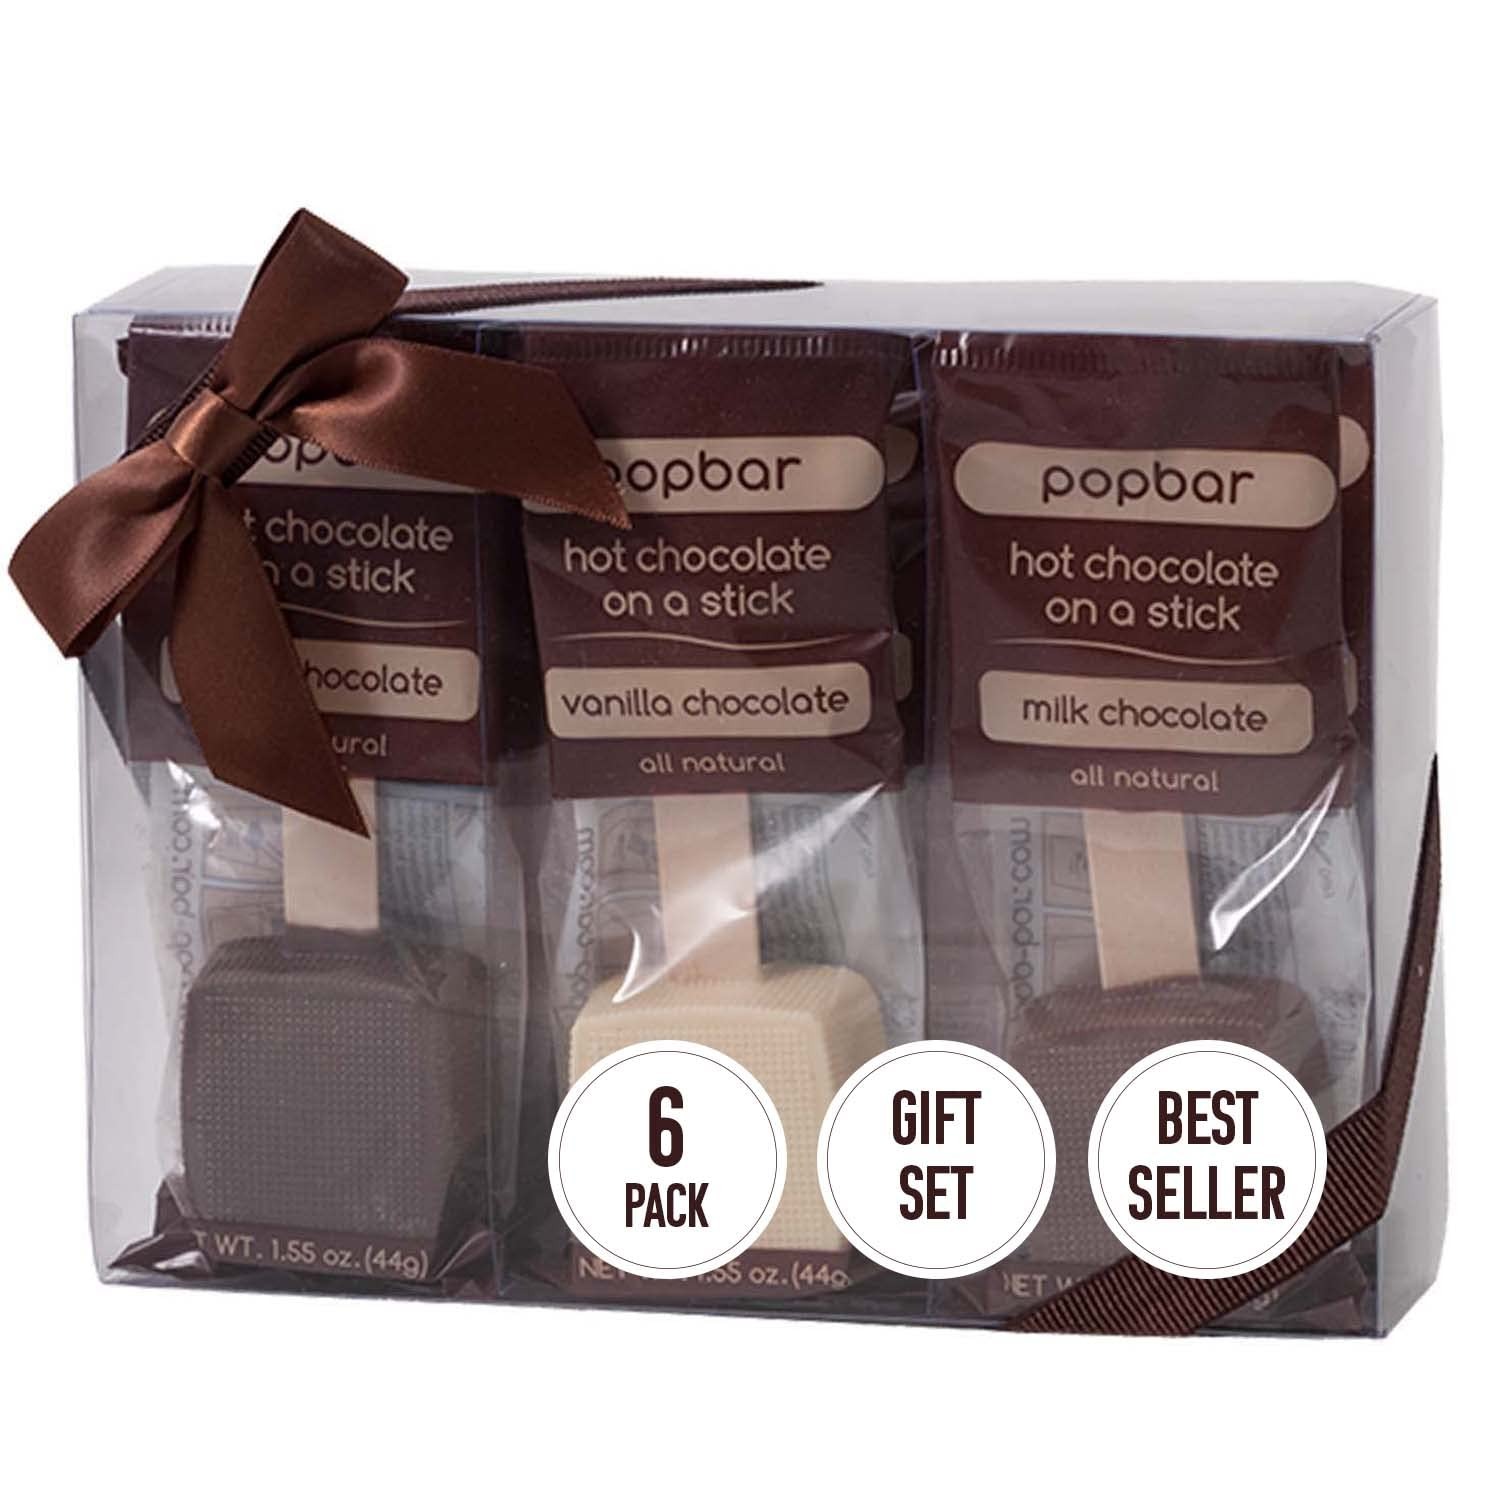
Item Name: Popbar - Hot Chocolate Sticks - 6 Pack Variety Gift Pack Set Kit- 2 Dark, 2 Milk & 2 Vanilla White. Ideal for Holidays, Valentine's Day, Birthdays, Thanksgiving, Christmas, Hanukkah, Cocoa Bomb Lovers
Bullet Point 1: [TOP SELLING] Premium Hot Chocolate on a Stick! This 6 Pack Classic Gift Box contains: 2 Dark, 2 Milk and 2 Vanilla White Hot Chocolate Sticks.
Bullet Point 2: [GIFTABLE] This Gift Box contains a clear box with a regal brown satin bow.
Bullet Point 3: [REAL CHOCOLATE] Star D Kosher Certified & Gluten Free. Each Hot Chocolate Stick comes individually wrapped in a clear bag with instructions.
Bullet Point 4: [EASY INSTRUCTIONS] Fill up a mug of hot milk, place the hot chocolate stick in the cup, and stir for 1-2 minutes until the chocolate dissolves completely. Enjoy!
Product Description: TOP SELLING Hot Chocolate on a Stick! This package contains 2 Dark, 2 Milk and 2 Vanilla White Hot Chocolate Sticks. Easy instructions: Fill up a cup of hot milk, place the hot chocolate on a stick in the cup, and stir for 1-2 minutes until the chocolate dissolves completely. Each stick comes individually wrapped in a clear bag with simple instructions on how to prepare. Ideal for breakfast, a snack, parties, kids, gifts, and more! Our Hot Chocolate on a Stick is kosher, gluten free and made with real chocolate. The product does not need to be refrigerated and has a shelf life of over a year.
Value: 9.3
Unit: Ounce

Price: 41.1